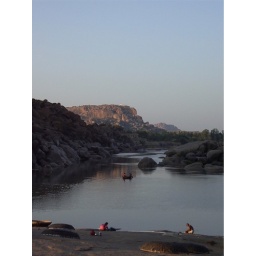
the small white temple sitting on the hill in the background can be seen in the next photo Hampi, India